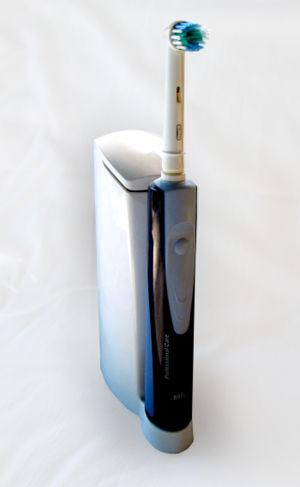
La brosse à dents est un ustensile destiné, comme son nom l'indique, à se brosser les dents. Elle se présente généralement sous la forme d'une petite brosse au bout d'un manche. Sa fonction est essentielle pour l'hygiène buccale et son usage quotidien est le moyen le plus commode qui ait été inventé par l'homme pour débarrasser les restes alimentaires qui peuvent demeurer coincés entre les dents ainsi que l'élimination de la plaque dentaire.
Une brosse à dents électrique est une brosse à dents qui utilise l'énergie électrique, fournie habituellement par une batterie, pour faire osciller rapidement la tête de brosse, soit d'un côté à l'autre, soit de manière circulaire, afin de réduire l’effort manuel d'une brosse à dents manuelle et améliorer le brossage des dents.